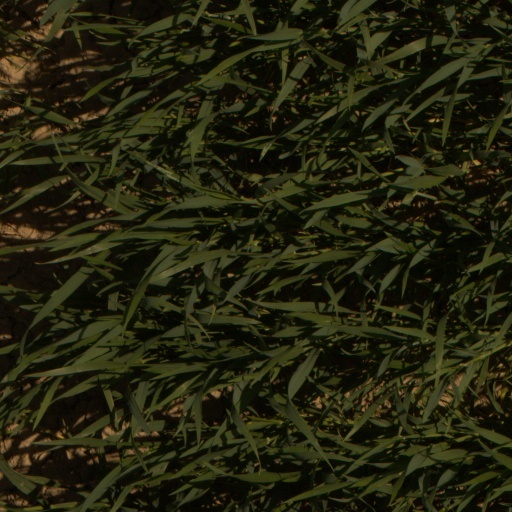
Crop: wheat